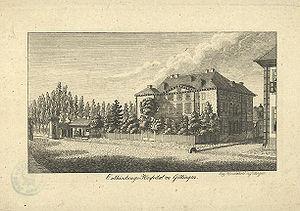
L’université Georg-August de Göttingen — en allemand Georg-August-Universität Göttingen, est une des plus célèbres universités allemandes, dont sont issus notamment des mathématiciens de grand renom. Située dans le Land de Basse-Saxe en République fédérale d'Allemagne, en tant qu'établissement consacré à l'enseignement et à la recherche, elle est aussi la plus importante université de cet état, de par le nombre d'étudiants qu'elle accueille. Fondée en 1734 sous le nom de Universitas Regiæ Georgiæ Augustæ par George II, roi de Grande-Bretagne et prince électeur de Hanovre, soucieux de promouvoir les idéaux du siècle des Lumières, elle en est aussi la plus ancienne. L'enseignement a commencé à y être dispensé en 1737.